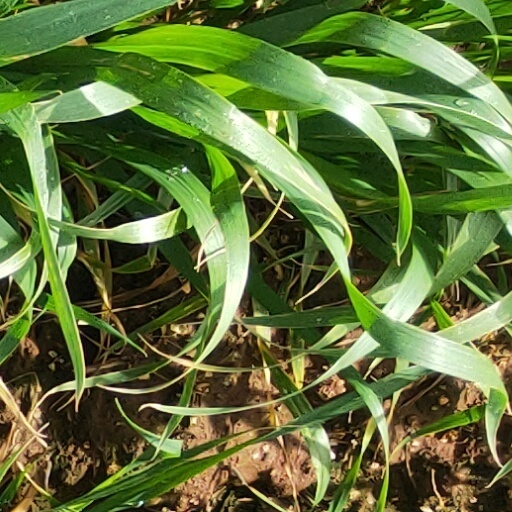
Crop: wheat